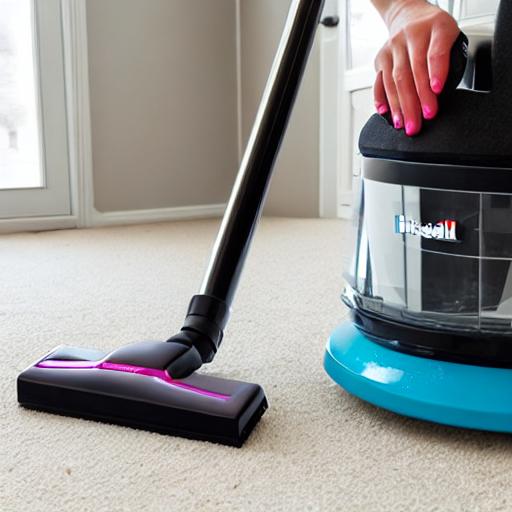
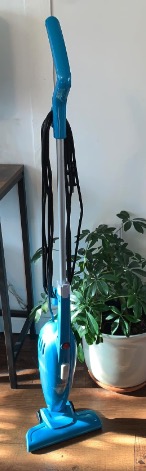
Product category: items_vacuum
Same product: no